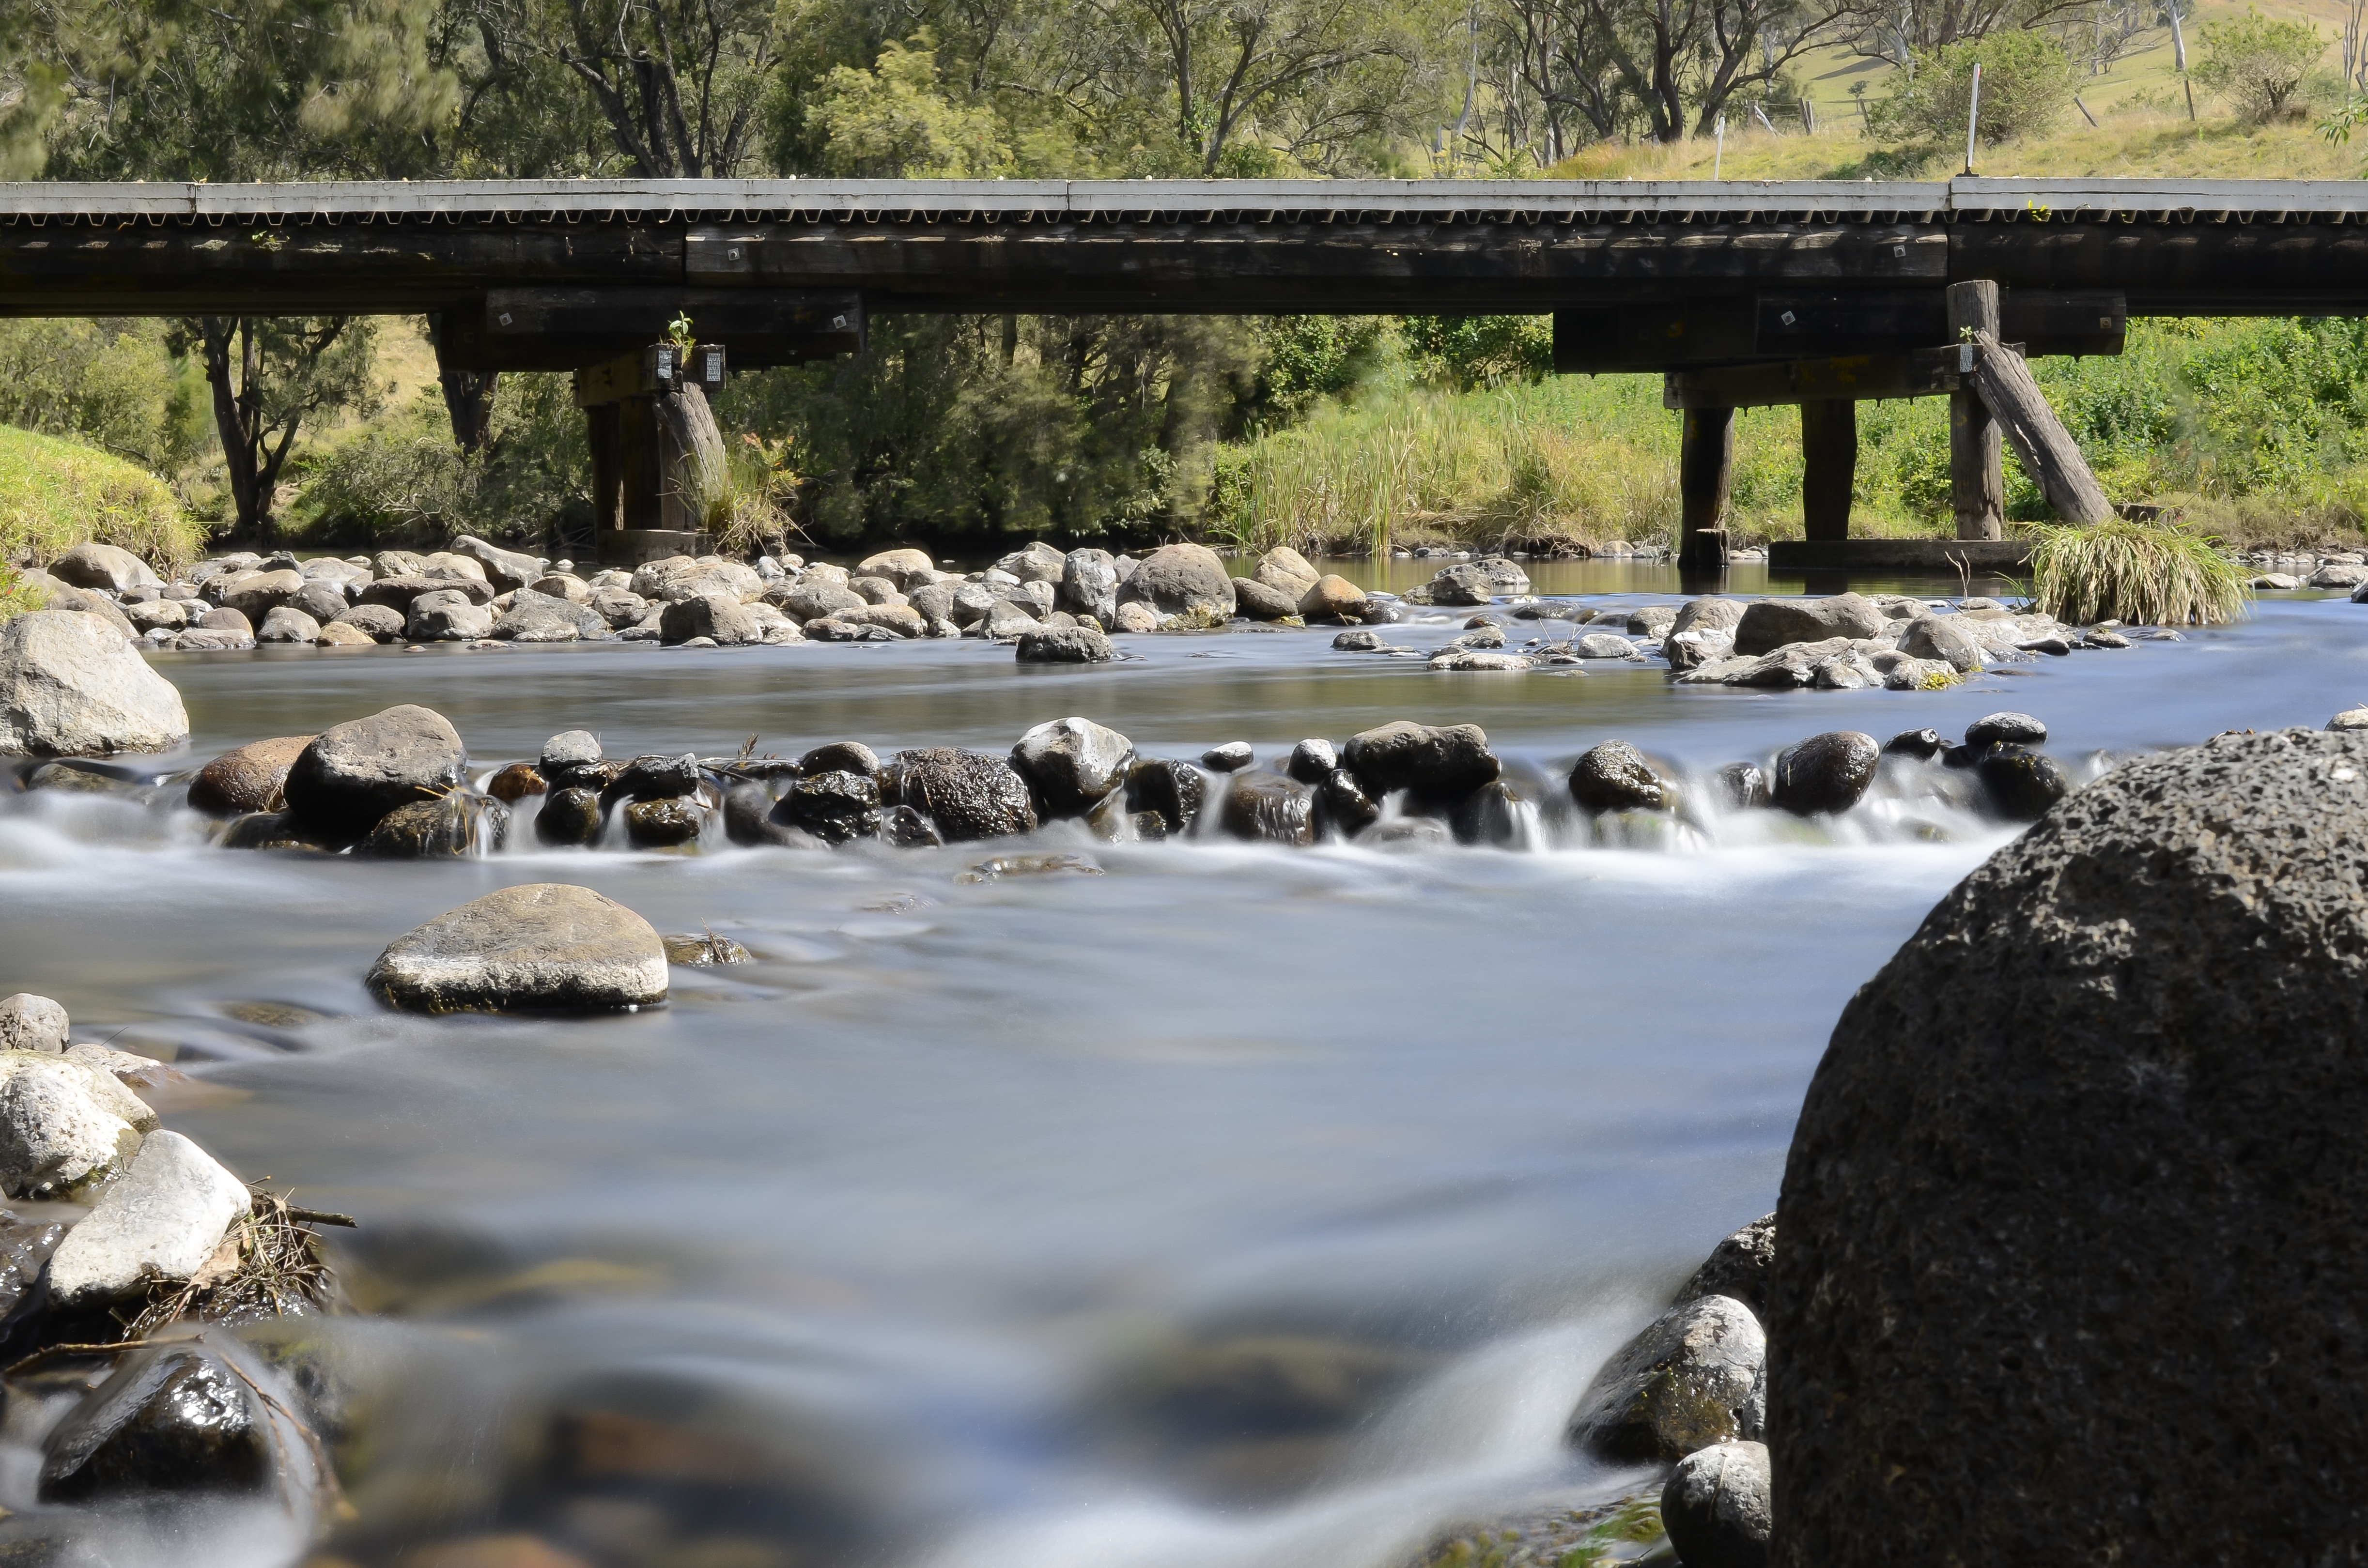
landscape, water, creek, bridge, river, stream, scenery, rapid, body of water, watercourse, water flowing, rocky creek